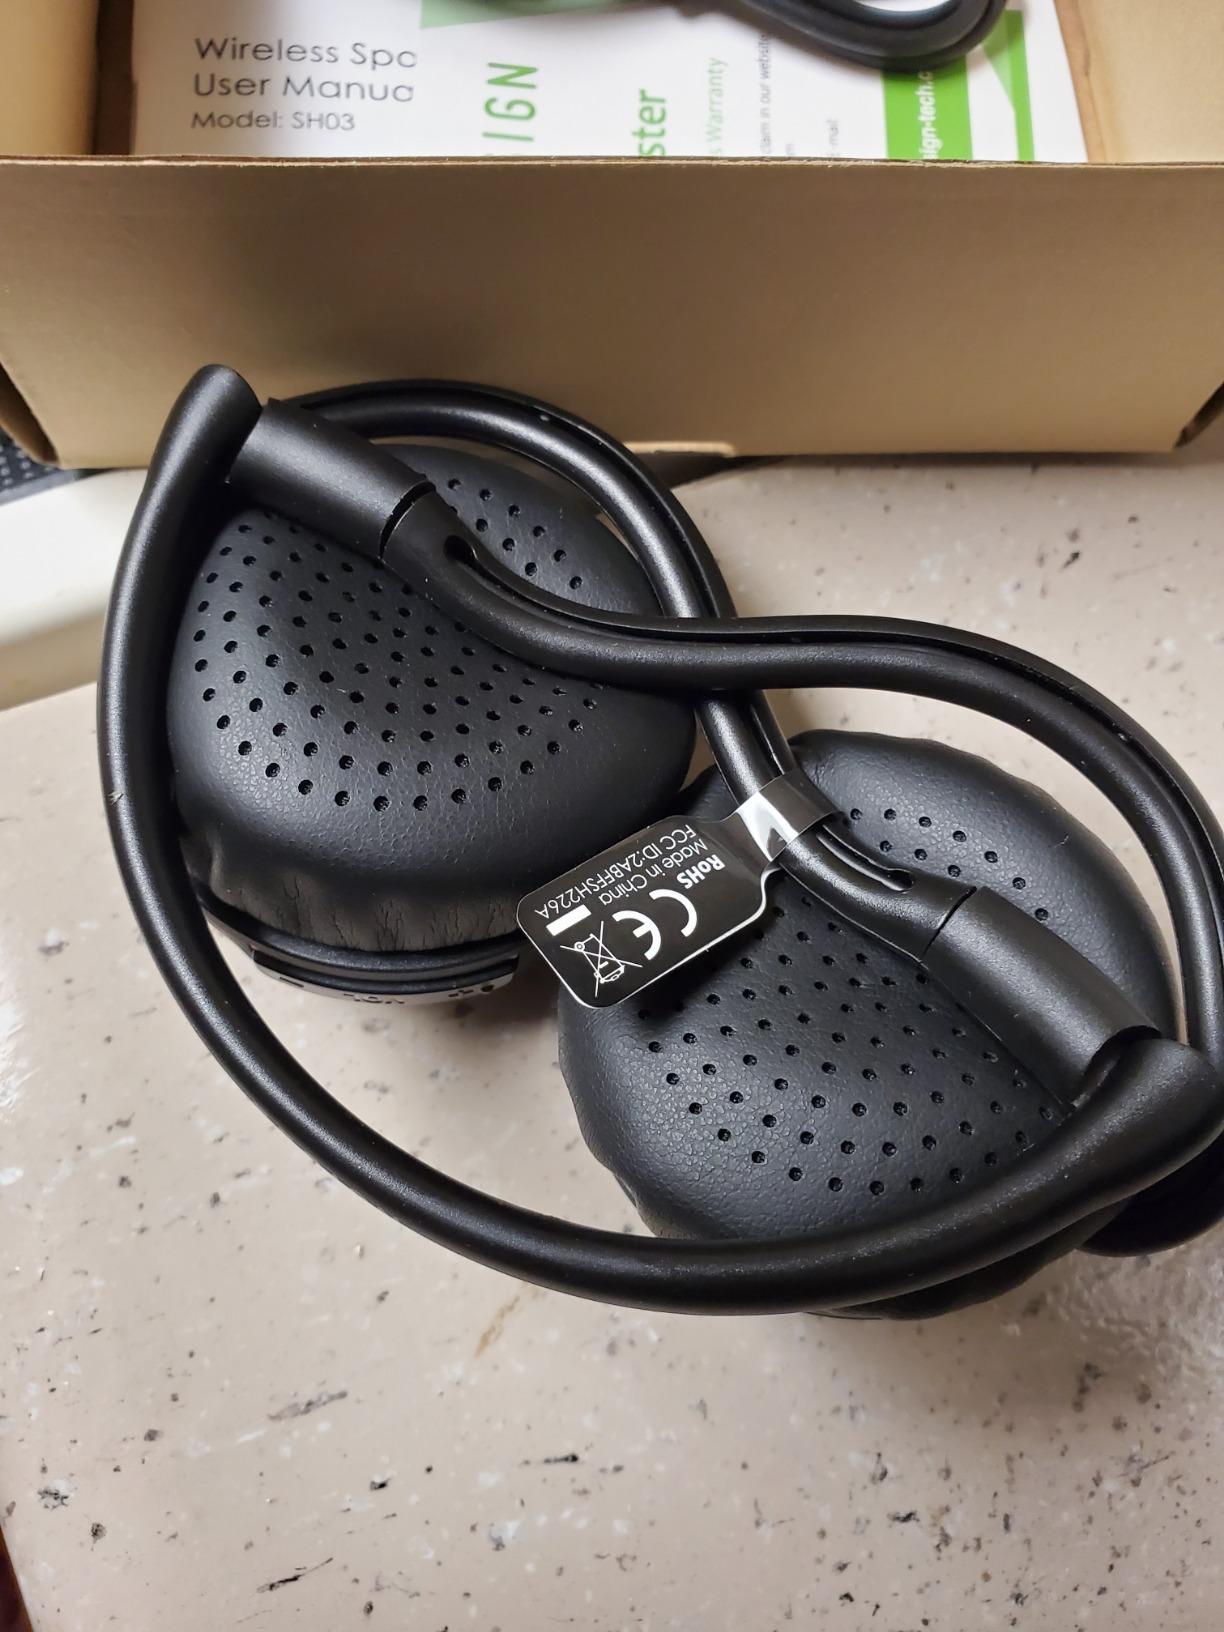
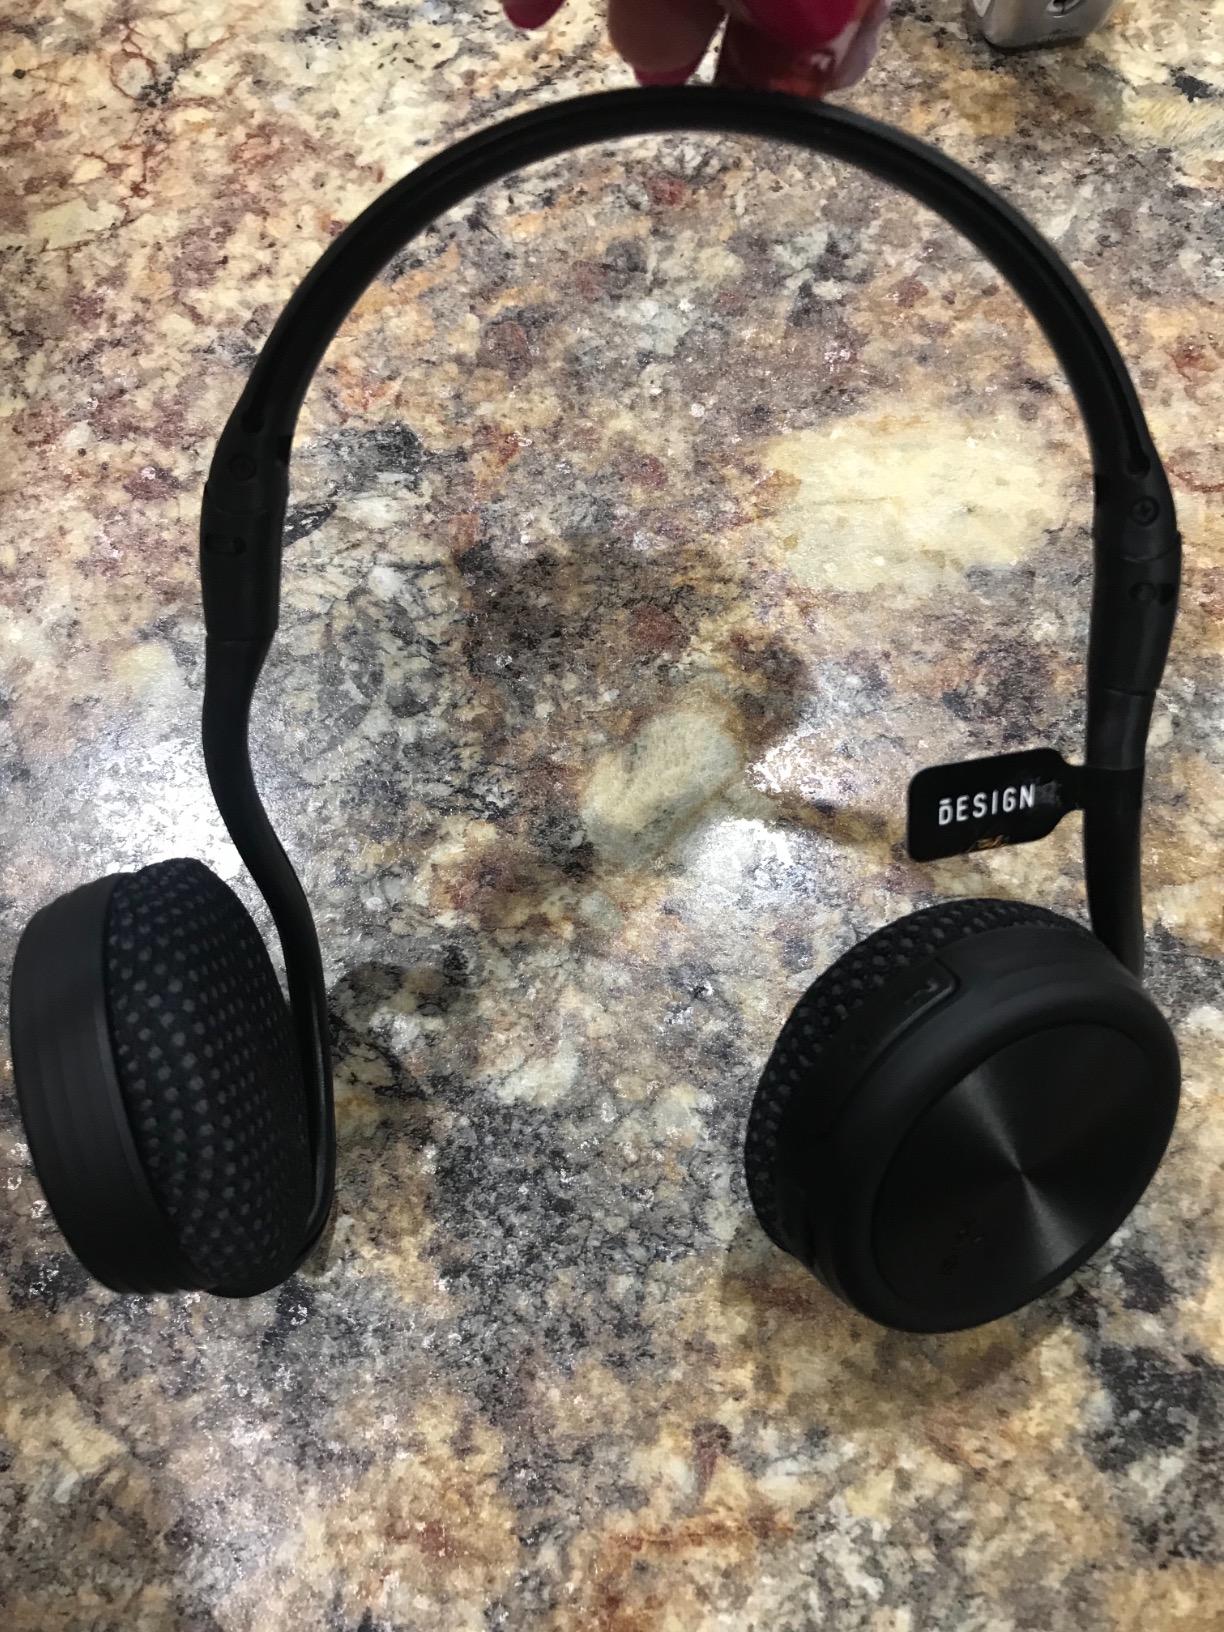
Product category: headphones
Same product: yes